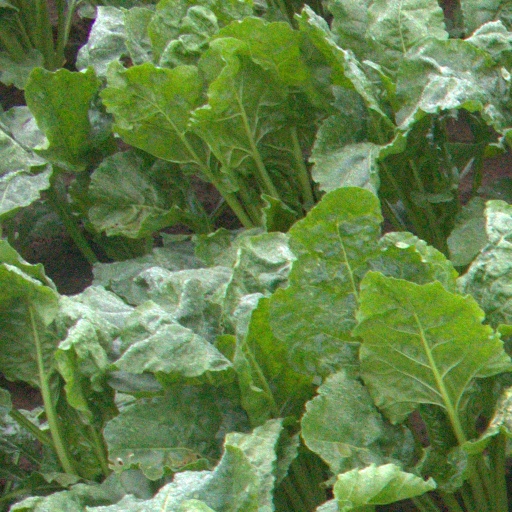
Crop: sugar beet